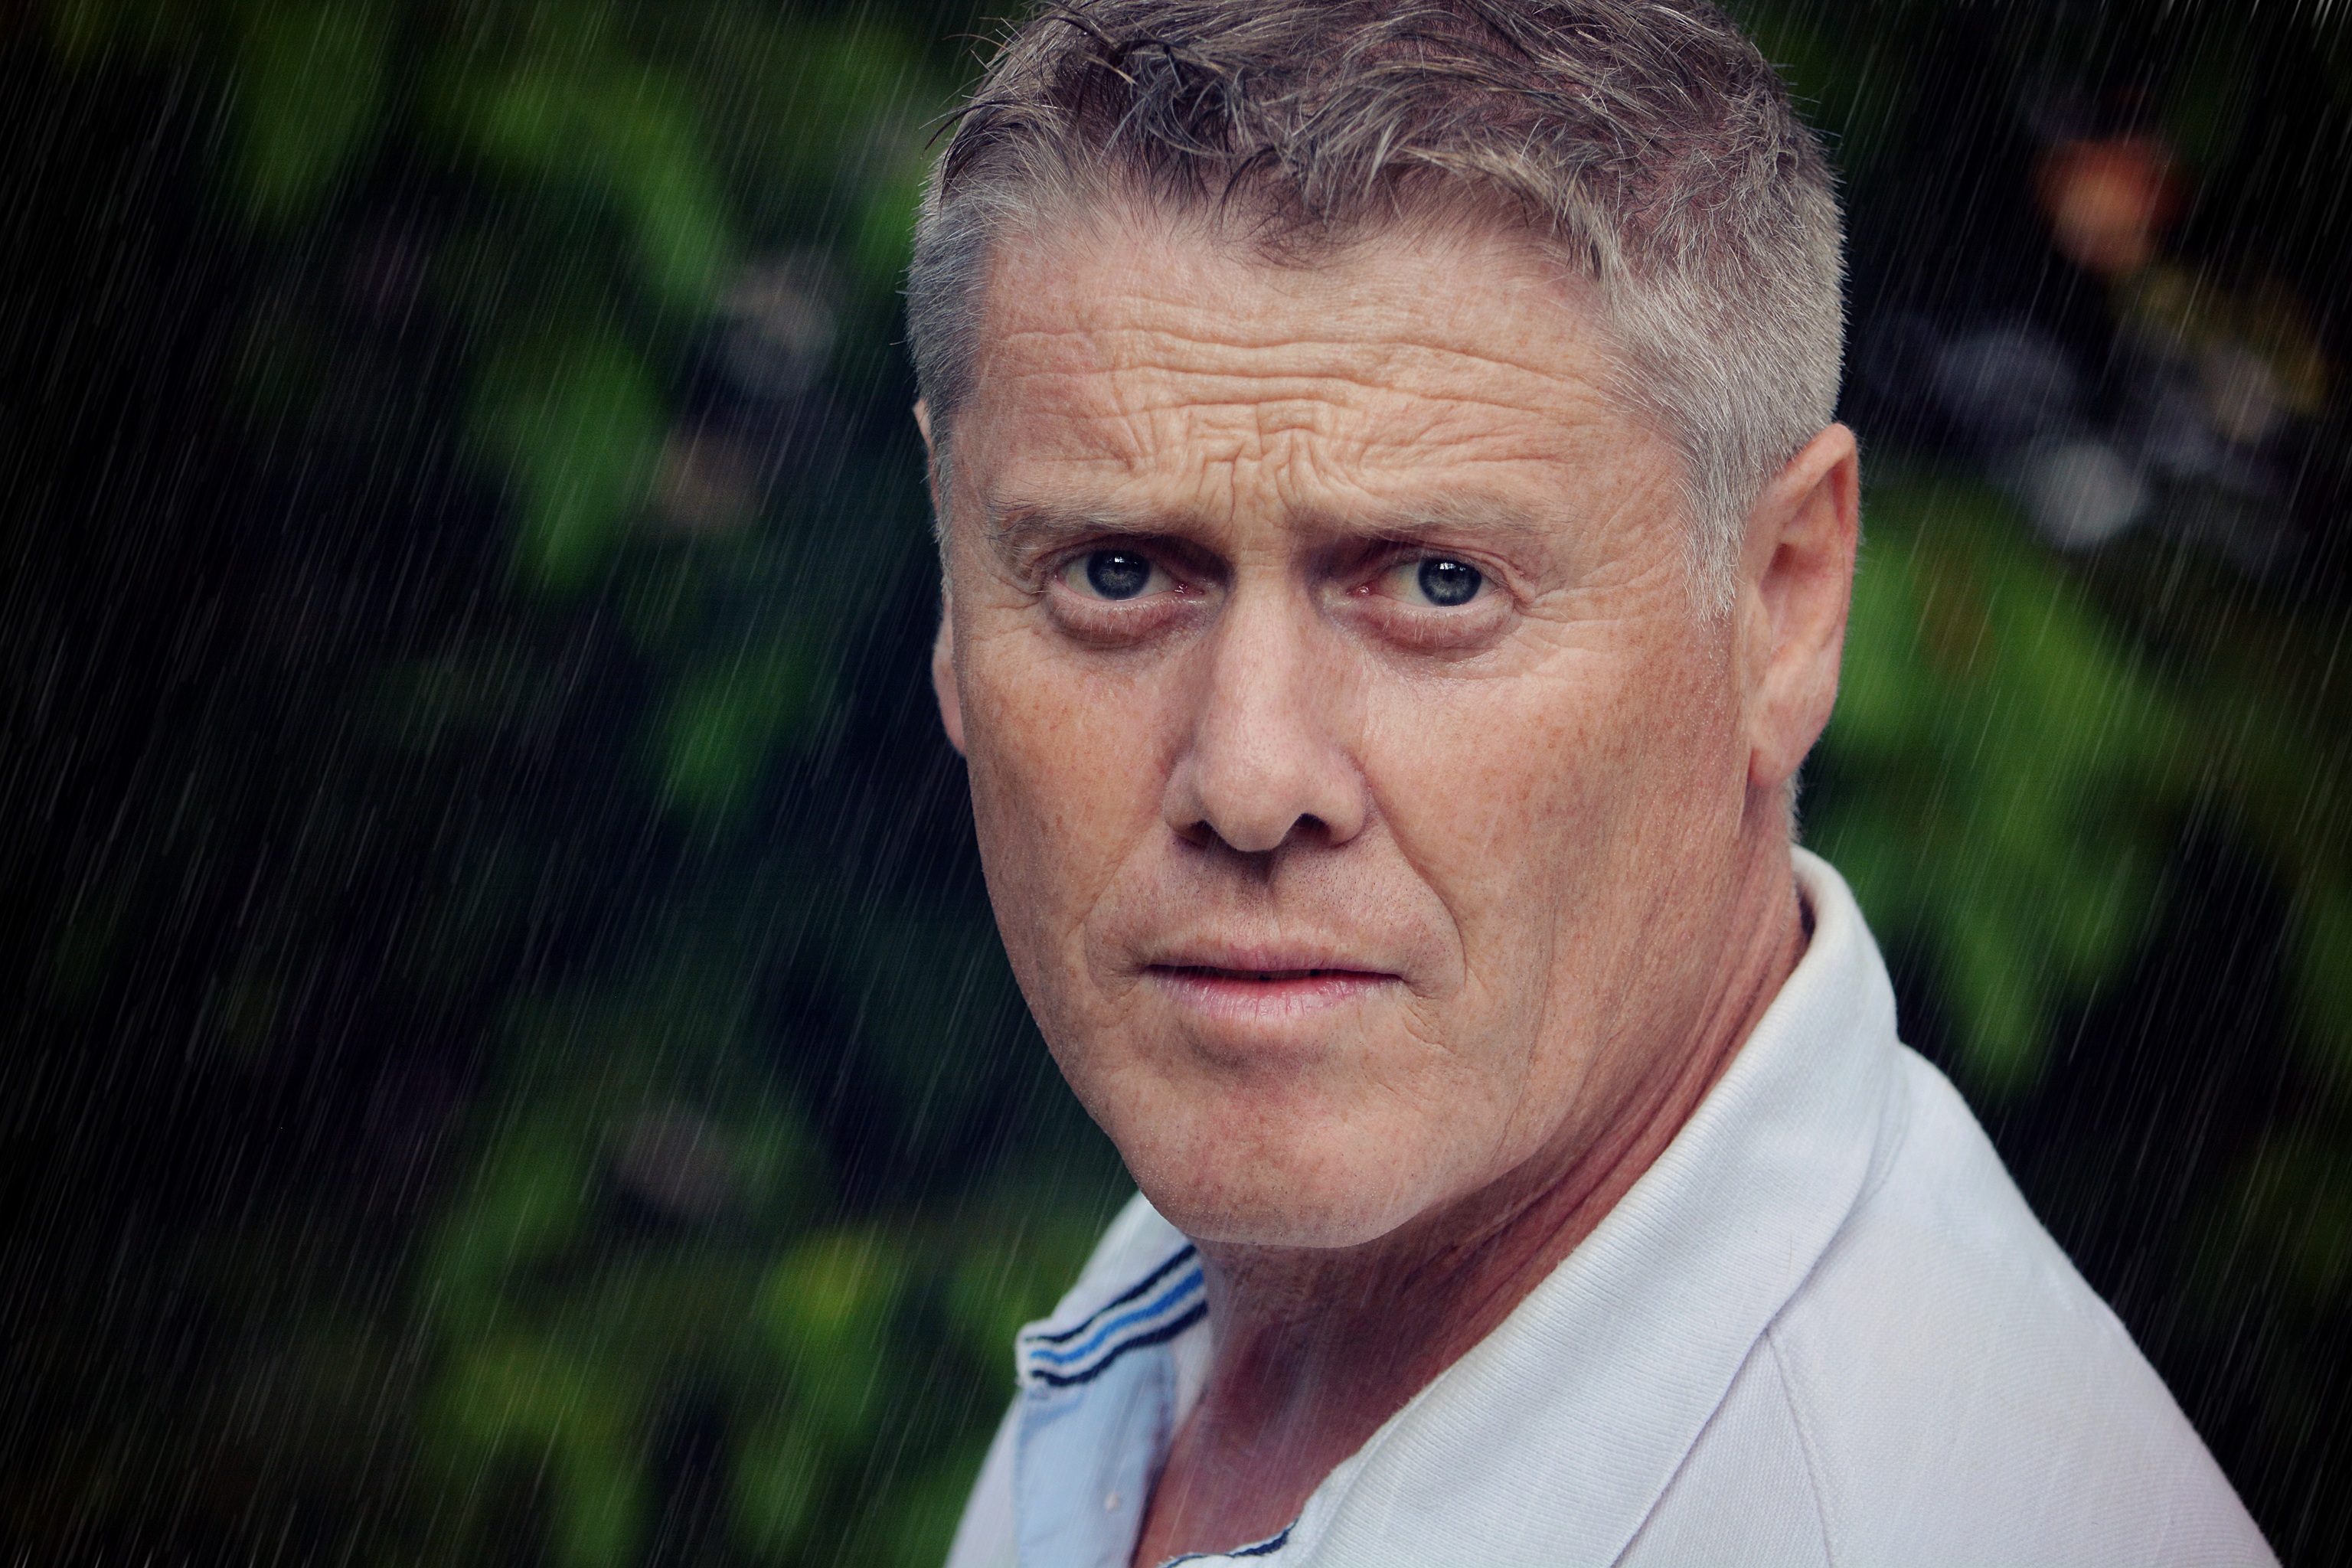
man, person, people, rain, view, male, portrait, human, profession, close, face, rainy weather, portrait photography